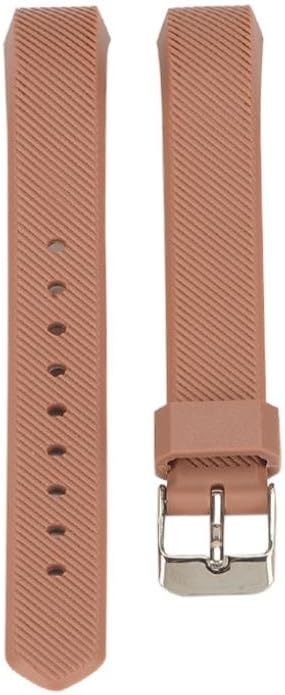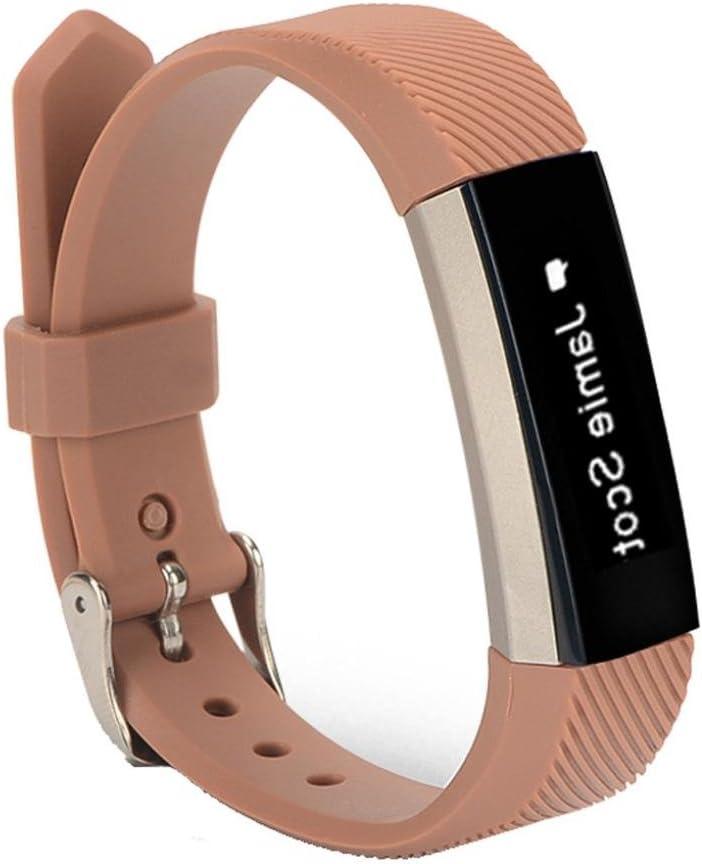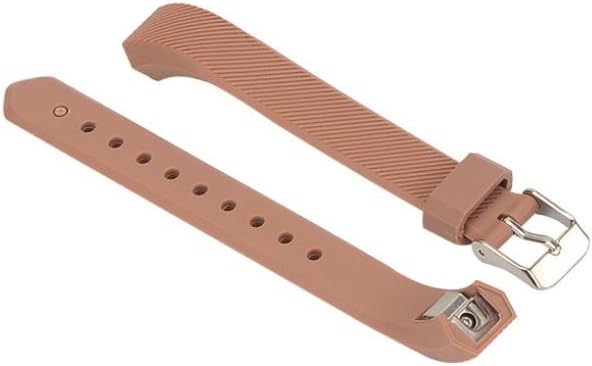
Mandystore Replacement Wrist Band Silicon Strap Clasp for Fitbit Alta HR Smart Watch
Category: Sports & Outdoors
Softness is moderate, wear very comfortable Compression molding, sturdy and durable The size can be adjusted according to the circumstance of individual wrist  Quantity:1 Material:Silicone Compatible For Fitbit Alta HR Wristband Strap length:160-220mm Does not contain the watch host Color:Orange,Black,Brown ,dark blue,Brown,GARY,khaki ,light Blue,Orange,Pink,Purple,Red,Sky blue,Wine Red,white,Yellow  Package Include: 1pc Wristband(without retail package)
Features: The size can be adjusted according to the circumstance of individual wrist | Compatible For Fitbit Alta HR Wristband | Material:Silicone,Strap length:160-220mm | Compression molding, sturdy and durable | Does not contain the watch host